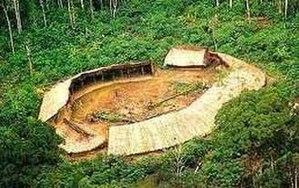
Les Yanomami sont un des peuples indigènes parmi les plus nombreux des forêts d’Amérique du Sud, à la fois au Brésil et au Venezuela. Ils constituent un ensemble linguistique et culturel divisé en quatre sous-groupes parlant des langues mutuellement intelligibles. Leur population est estimée à 32 000 personnes, dans laquelle les Yanomami occidentaux représentent près de 50 % de l’ethnie. Bien que chaque communauté se considère comme autonome sur les plans politique et économique, elles entretiennent un vaste réseau social qui émaille de part en part tout le territoire yanomami.